Belgium

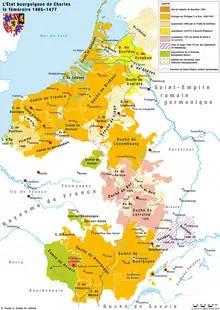
The Burgundian State of Charles the Bold in the 15th century

According to Julius Caesar's "Commentarii de Bello Gallico", the Belgae inhabited the northernmost part of Gaul, a region extending from the Seine and Marne rivers to the Rhine. This area was larger than present-day Belgium and included parts of modern France, Belgium, Luxembourg, and Germany. Caesar noted that the Belgae were the bravest among the Gauls due to their distance from the civilization and refinement of the Roman Province, minimal contact with merchants importing luxury goods, and their continual warfare with the neighboring Germanic tribes across the Rhine. Within this broad region, Caesar referred to a specific area as "Belgium," which was politically dominant and located in what is now northern France.